Michelsberg culture

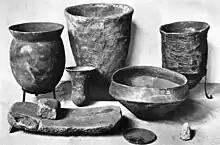
Pottery and grinding stone

Formal Michelsberg burials have only been recognised rarely. There is no indication of organised burial grounds, as known from the earlier Linear pottery (LBK) and Rössen cultures.